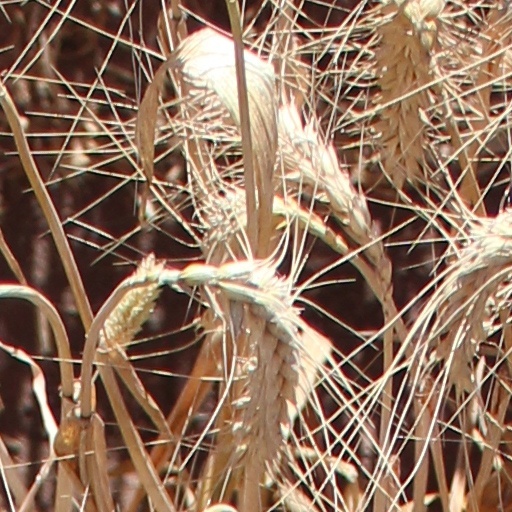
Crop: wheat